French invasion of Russia

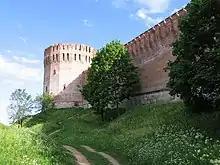
The total length of the city wall around the Smolensk Kremlin was 6.5 kilometres, with a height of up to 19 metres and a width of up to 5.2 metres, and a total of 38 watchtowers. The Kremlin lost nine towers because of the bombardment and fire.

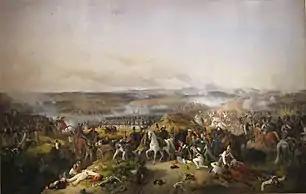
Pyotr Bagration giving orders during the battle while being wounded

Exactly at midnight, on July 16, Napoleon left Vilnius. On 19 July the Tsar left the army in Polotsk and headed for Moscow, taking the discredited Von Phull with him. Barclay, the Russian commander-in-chief, refused to fight despite Bagration's urgings. Several times he attempted to establish a strong defensive position, but each time the French advance was too quick for him to finish preparations and he was forced to retreat once more. When the French Army progressed further (under conditions of extreme heat and drought, rivers and wells filled with carrion) it encountered serious problems in foraging, aggravated by the scorched earth tactics of the Russian forces.From Smolensk to Moshaisk the war displayed its horrible work of destruction: all the roads, fields, and woods lay as though sown with people, horses, wagons, burned villages and cities; everything looked like the complete ruin of all that lived. In particular, we saw ten dead Russians to one of our men, although every day our numbers fell off considerably. In order to pass throughAfter the battle of Vitebsk Napoleon discovered that the Russians were able to slip away during the night. The city, at the intersection of important trade routes, and the palace of Alexander of Württemberg would be his base for the next two weeks. His army needed to recover and rest, but Napoleon asked himself what to do next.